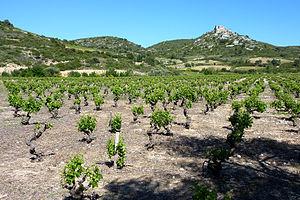
Château d'Aguilar
Le château d'Aguilar est un château dit « cathare », situé à environ deux kilomètres à l'est du village de Tuchan, dans le département de l'Aude. C'est un château datant probablement du XIIᵉ siècle dont la construction continue durant les XIIIᵉ et XIVᵉ siècles. Château féodal aux mains de la famille de Termes, il devient au XIIIᵉ siècle une forteresse royale.